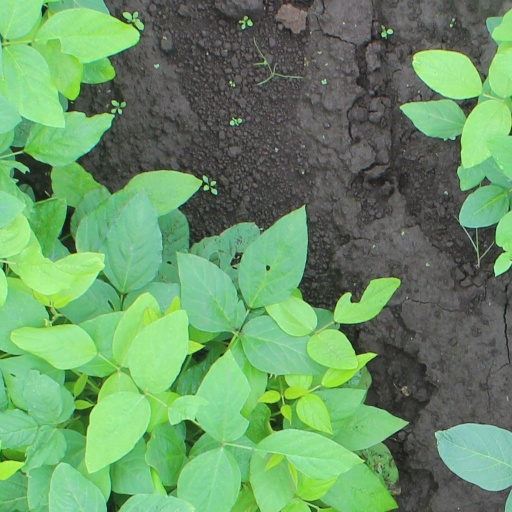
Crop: soybean